Panzer I

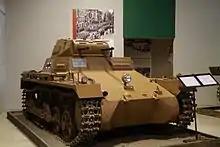
German Panzer I Ausf A, Swedish Tank Museum Arsenalen, Strängnäs, Sweden, 2013

Setbacks in the Italian invasion of Egypt caused Hitler to dispatch aircraft to Sicily, and a blocking force (the Afrika Korps) to support their ally in the North Africa campaign. This blocking force was put under the command of Lieutenant General Erwin Rommel and included the motorized 5th Light Division and the 15th Panzer Division. This force landed at Tripoli on 12 February 1941 shortly after the British Operation Compass had routed and captured an Italian army in Italian Libya. Upon arrival, Rommel had around 150 tanks, about half Panzer III and IV. The rest were Panzer Is and IIs, although the Panzer I was soon replaced. On 6 April 1941, Germany attacked both Yugoslavia and Greece, with fourteen divisions invading Greece from neighboring Bulgaria, which by then had joined the Tripartite Pact. The invasion of Yugoslavia included six panzer divisions which still fielded the Panzer I. Yugoslavia surrendered 17 April 1941, and Greece fell on 30 April 1941.